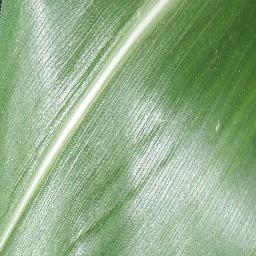
Label: Corn_(Maize)___Healthy